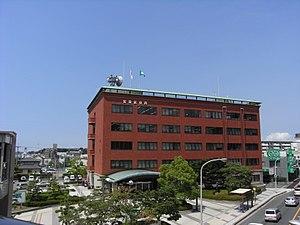
Aki est l'un des huit arrondissements de la ville de Hiroshima, au Japon. Il est situé au sud-est de la ville.